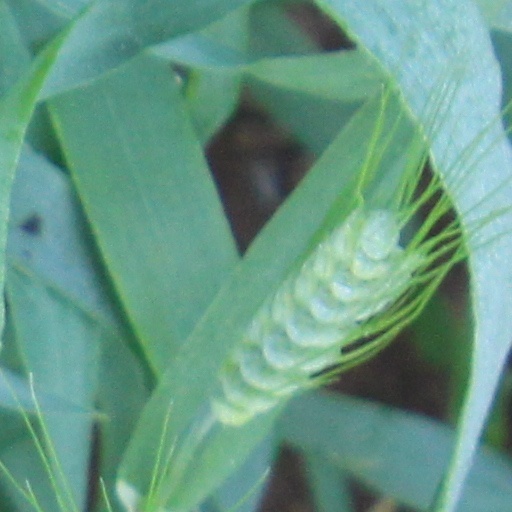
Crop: wheat